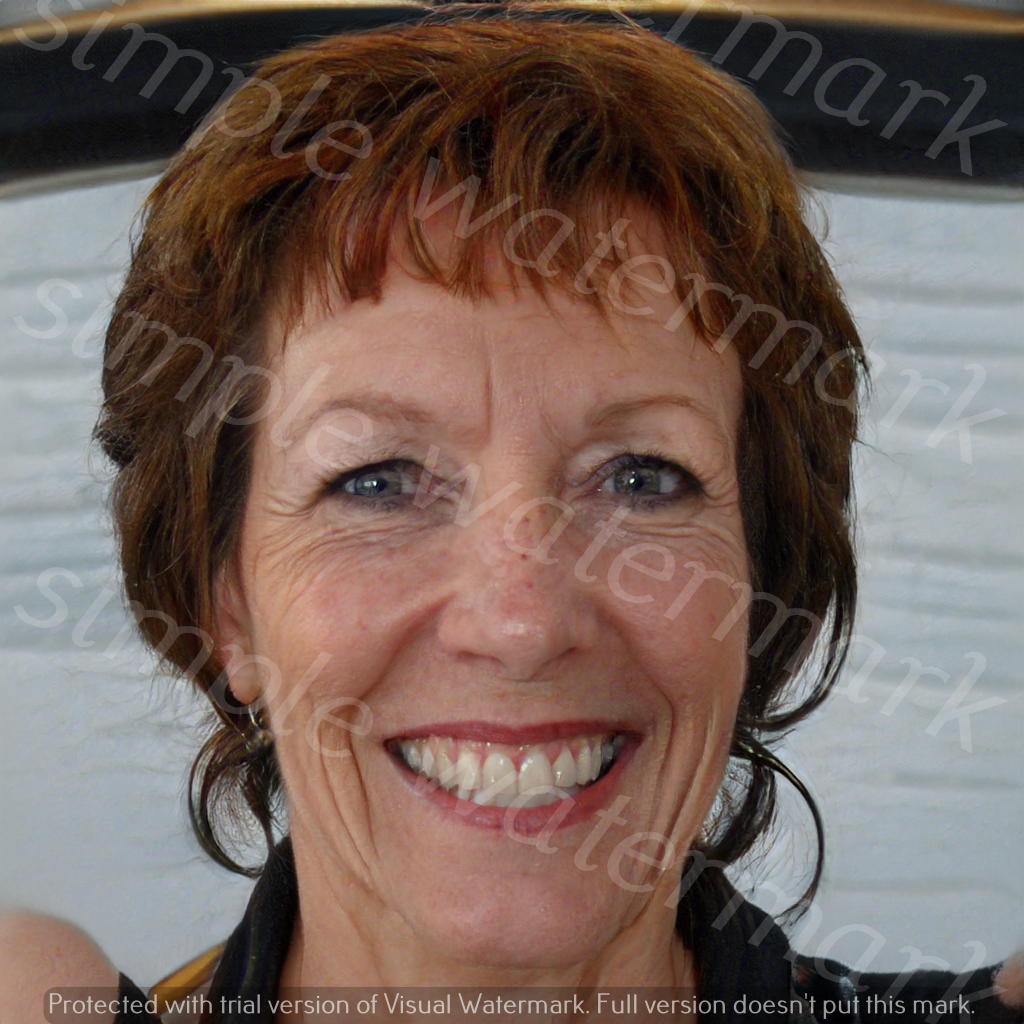
Label: Watermark